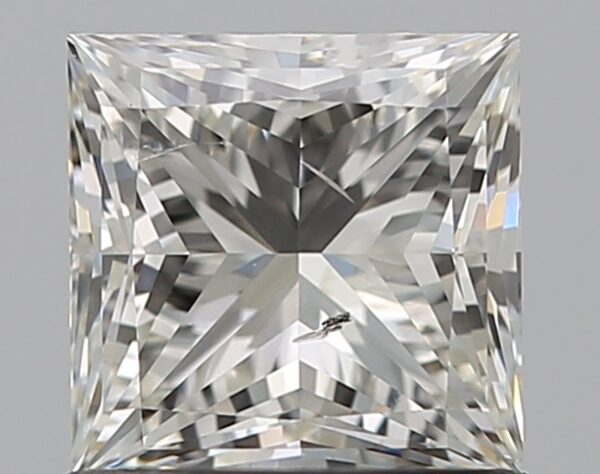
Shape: princess
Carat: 0.91
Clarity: SI2
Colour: I
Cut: EX
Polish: EX
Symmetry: VG
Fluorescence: N
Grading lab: GIA
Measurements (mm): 5.23 x 5.17 x 3.81